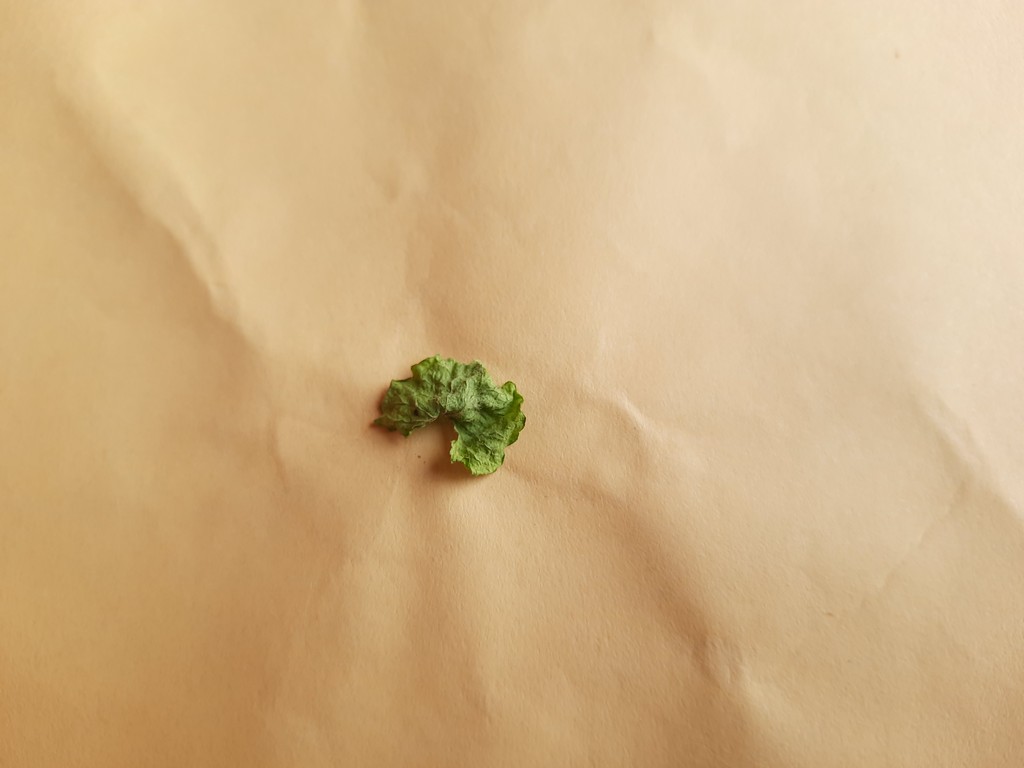
Label: Dried